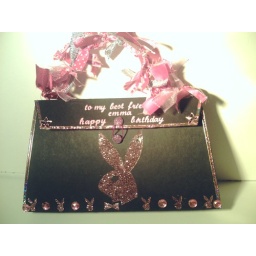
pink bunny card in shape of bag